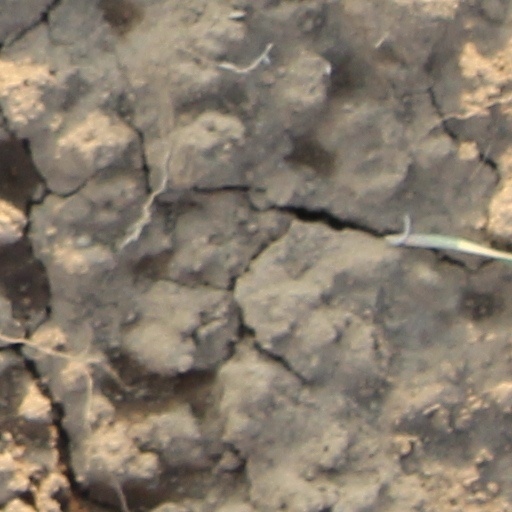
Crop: wheat